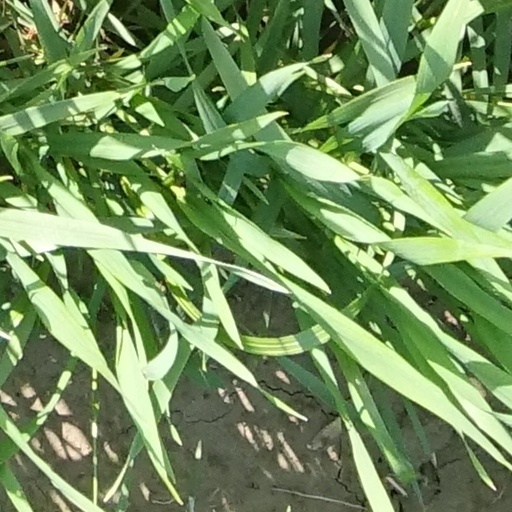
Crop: wheat